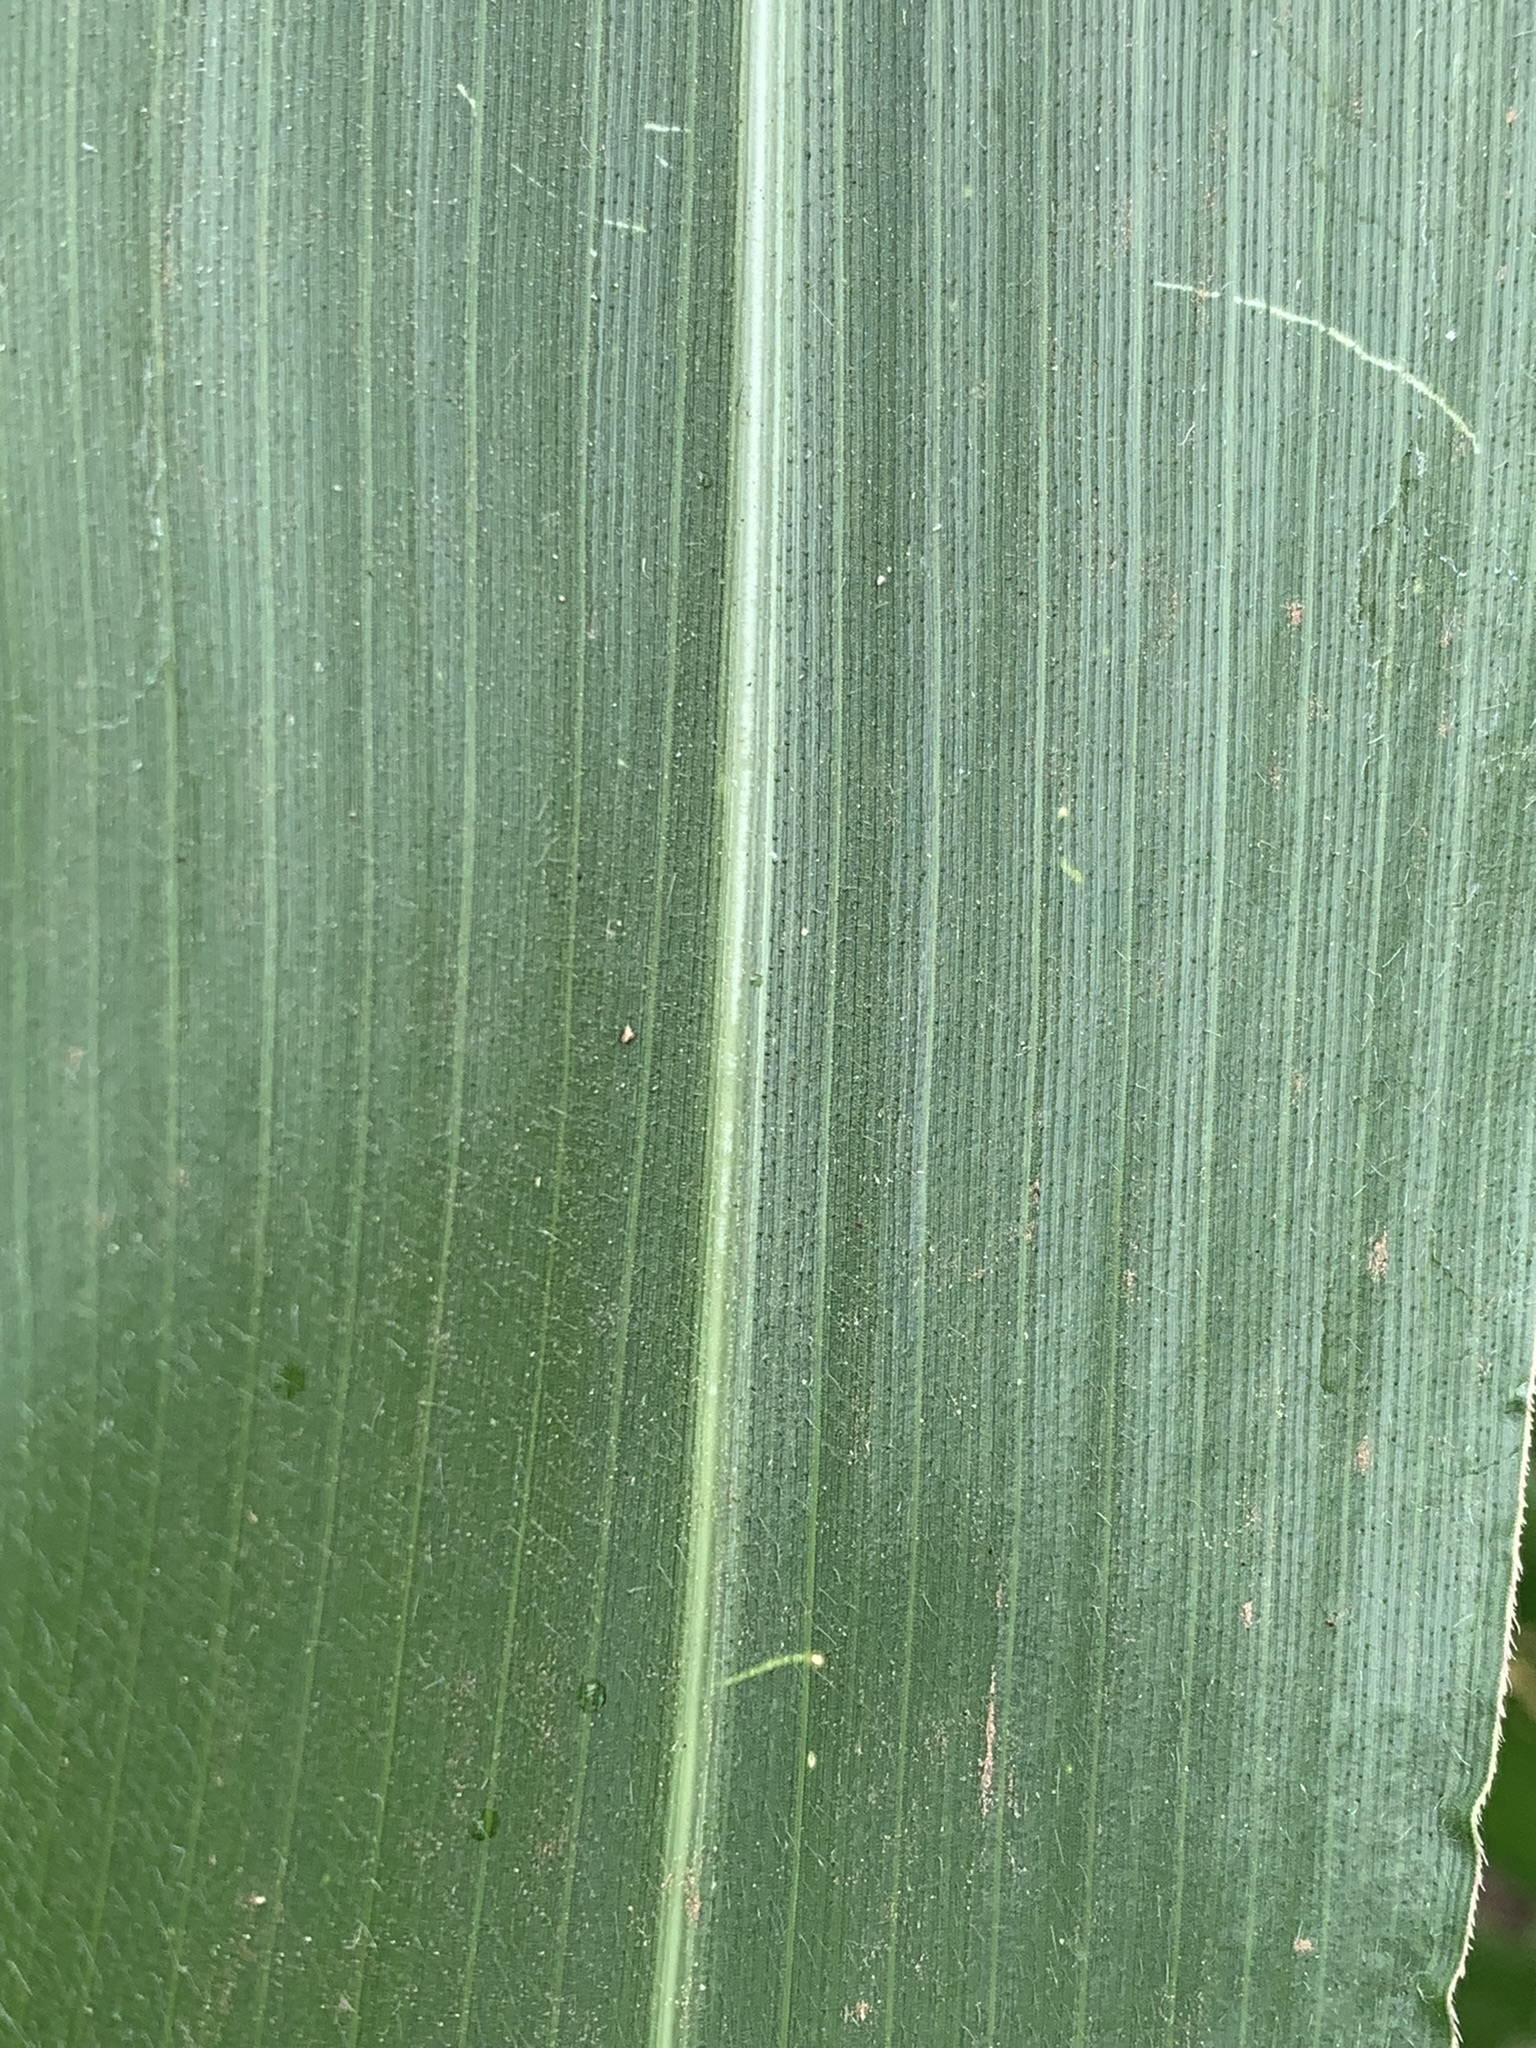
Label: Healthy